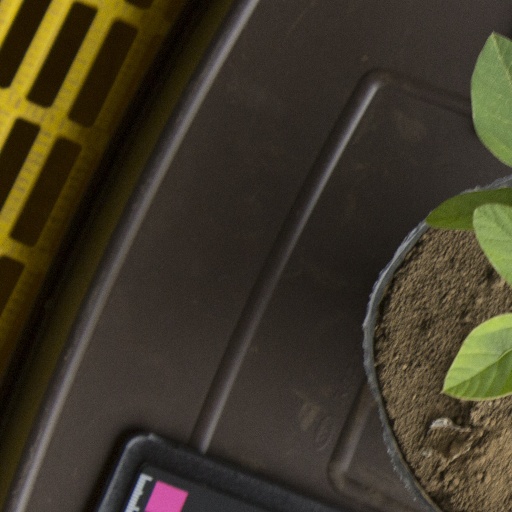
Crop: soybean